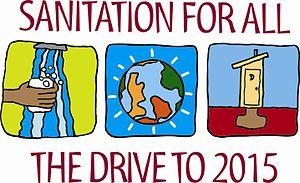
L'année 2008 a été déclarée Année internationale de l'assainissement par les Nations Unies conjointement avec la Décennie de l'eau pour la vie.